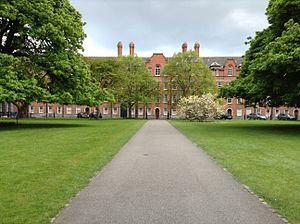
Un des bâtiments du Trinity College (Dublin, Irlande).